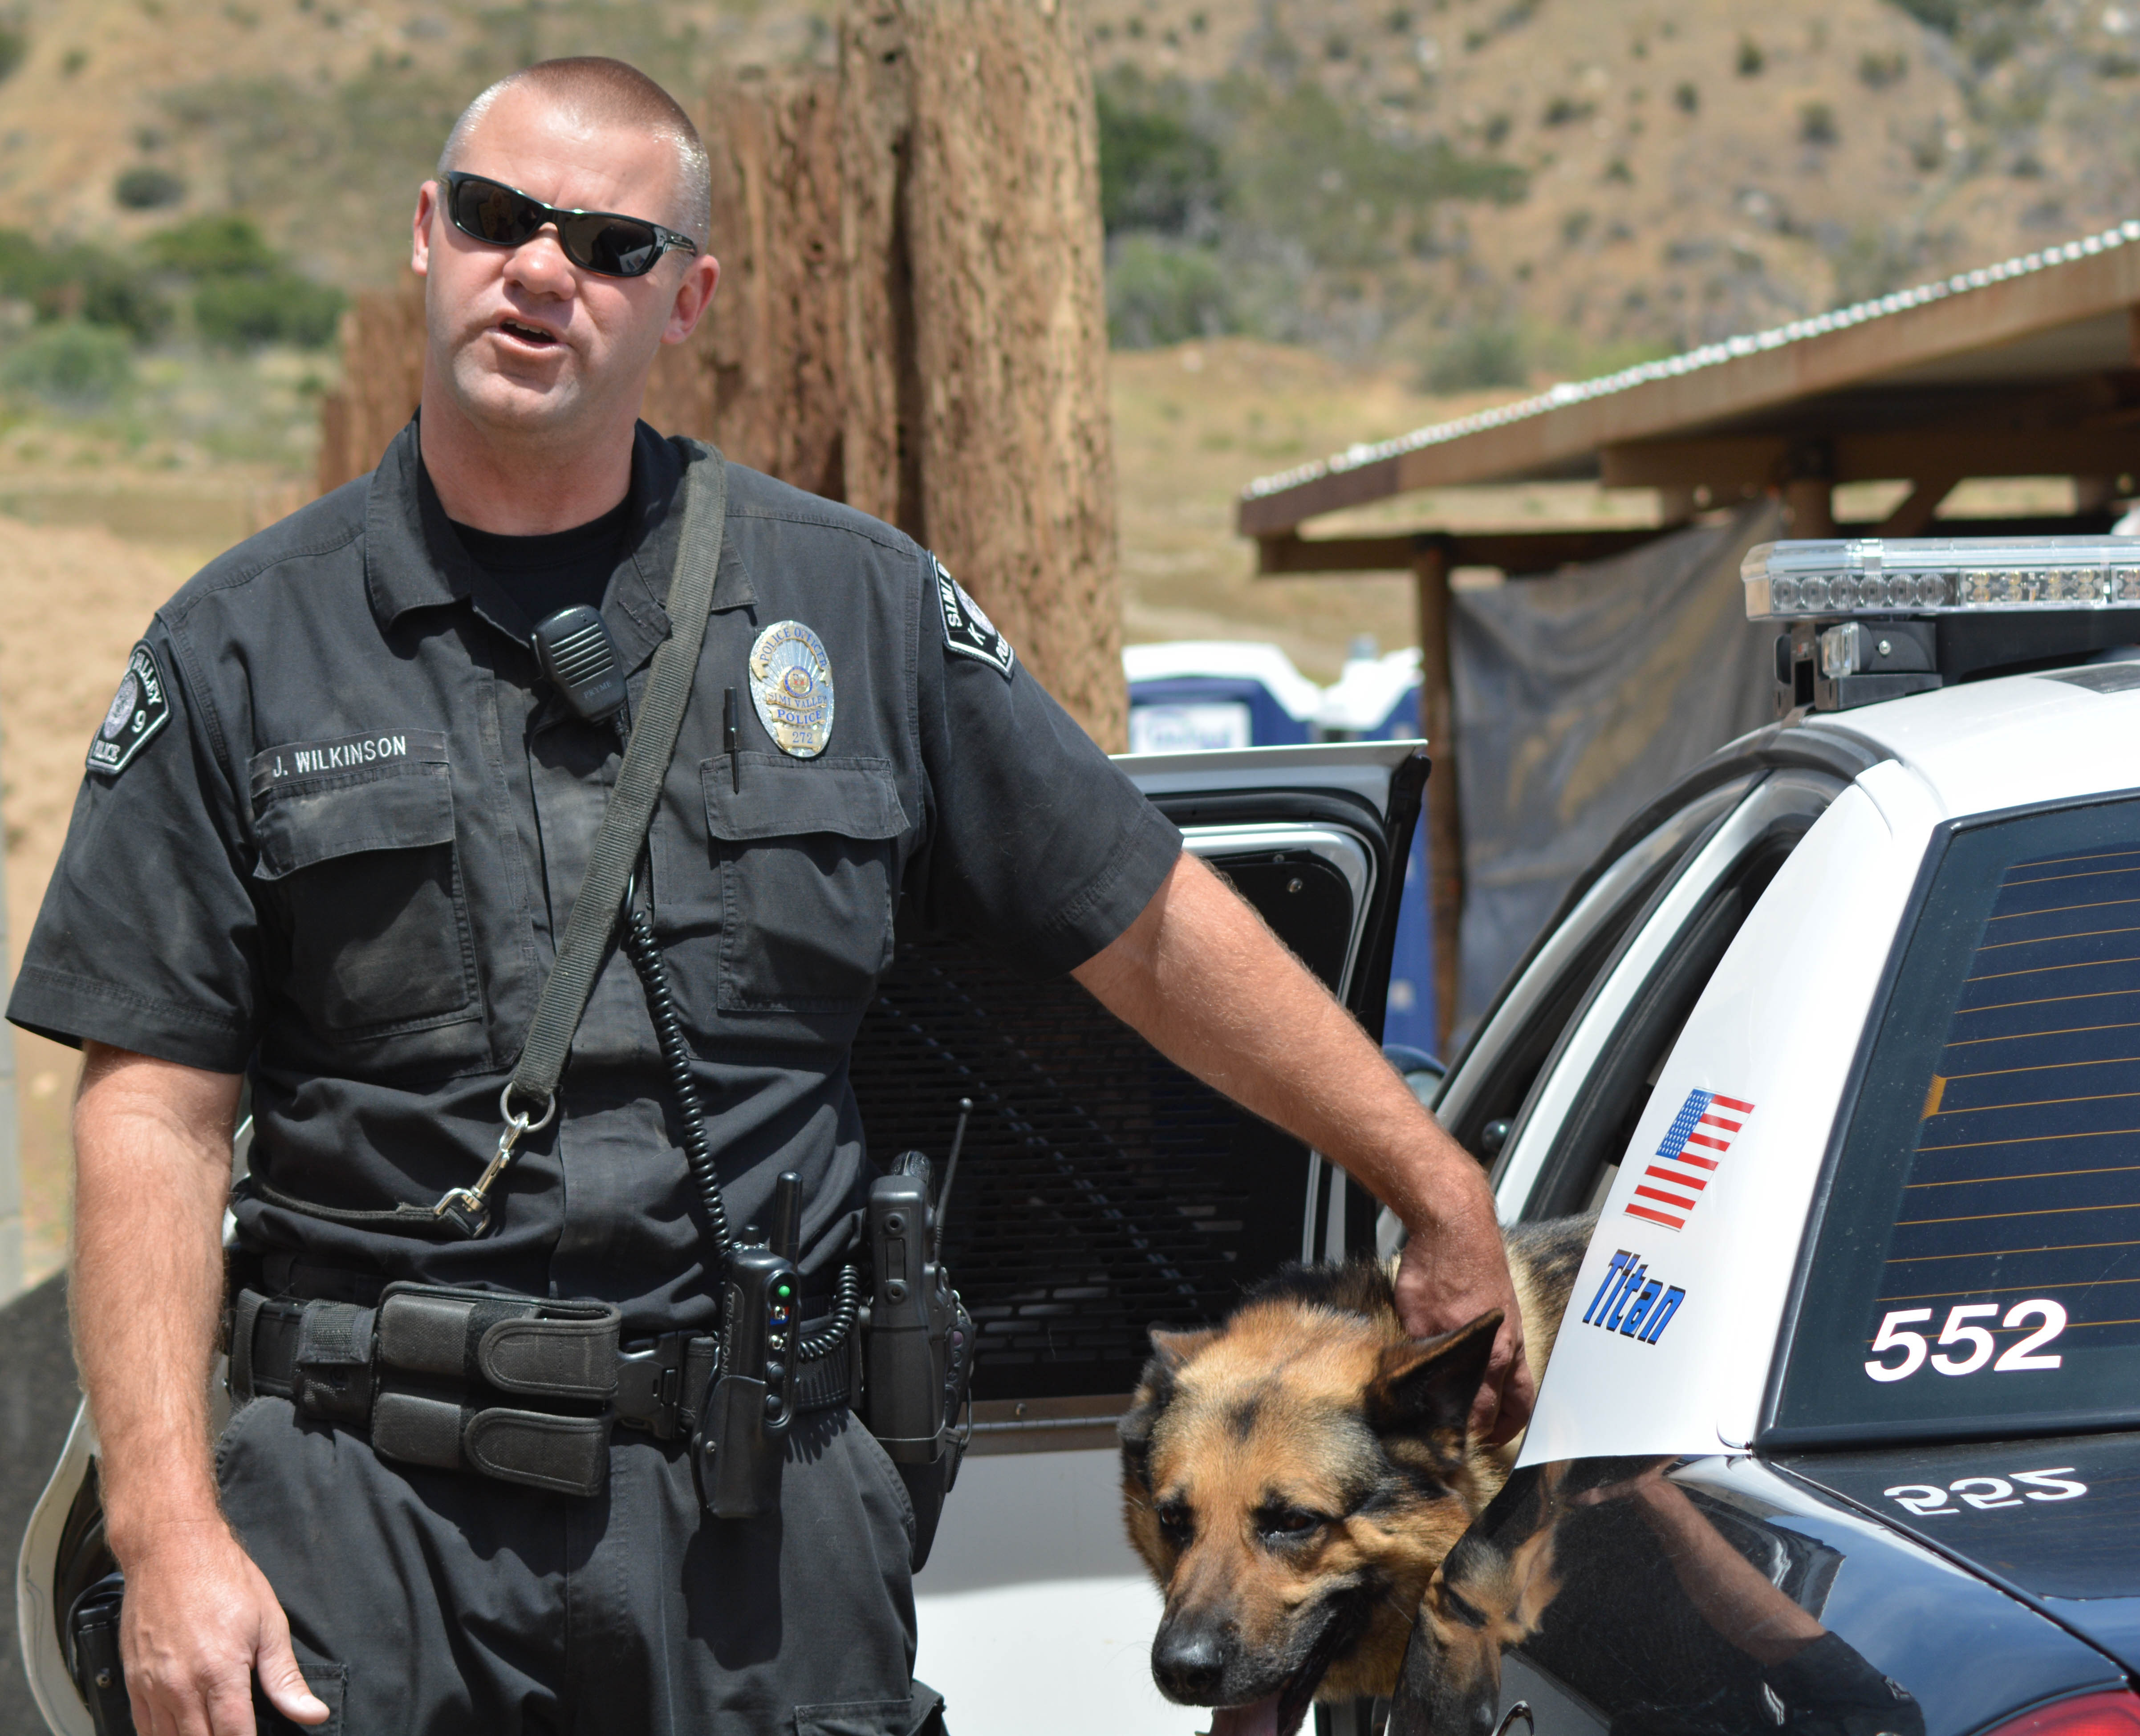
person, professional, profession, police, official, law enforcement, police dog, police officer, military police